Came glasswork

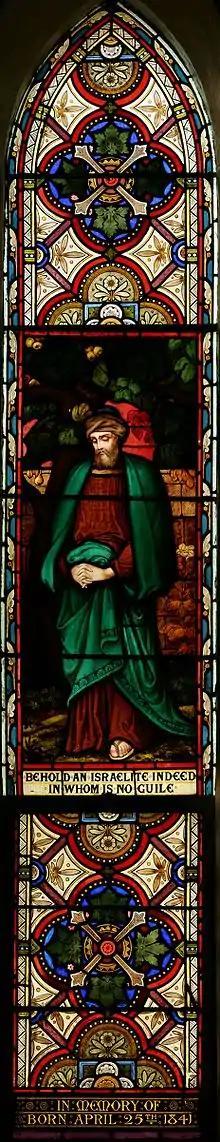
Lyon and Cottier, Stained glass panel in the transept of St. John's Anglican Church, Ashfield, New South Wales (NSW).

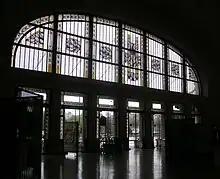
Railway station showing fine Art Déco leadlighting with grisaille and yellow stain. Limoges, France.

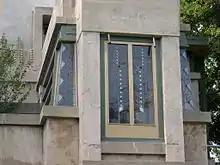
Frank Lloyd Wright, Hollyhock House, Los Angeles, CA

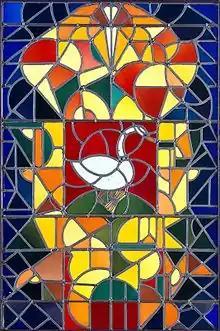
Theo van Doesburg, "Leaded Glass Composition I"

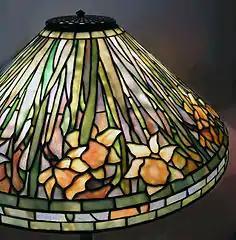
Clara Driscoll, head designer at Tiffany & Co., c. 1899–1920, Tiffany "Daffodil" leaded glass table lamp. This is an example of copper foil glasswork, an alternative to came glasswork.

Came glasswork is the process of joining cut pieces of art glass through the use of came strips or foil into picturesque designs in a framework of soldered metal.